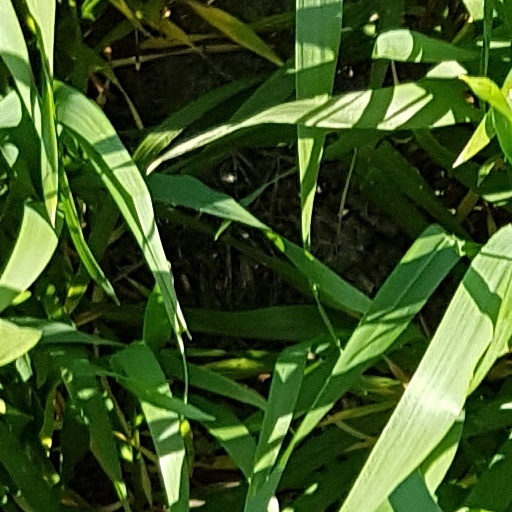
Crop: wheat